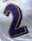
Number: 2